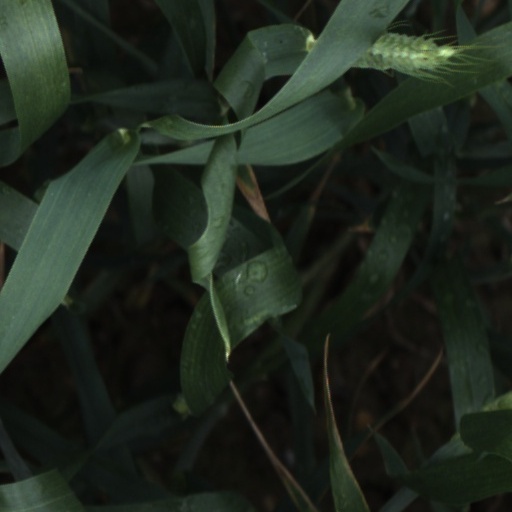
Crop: wheat